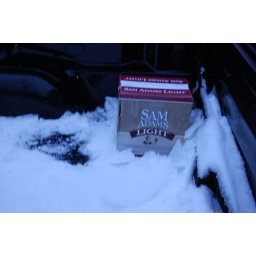
Beer in truck bed + snow.